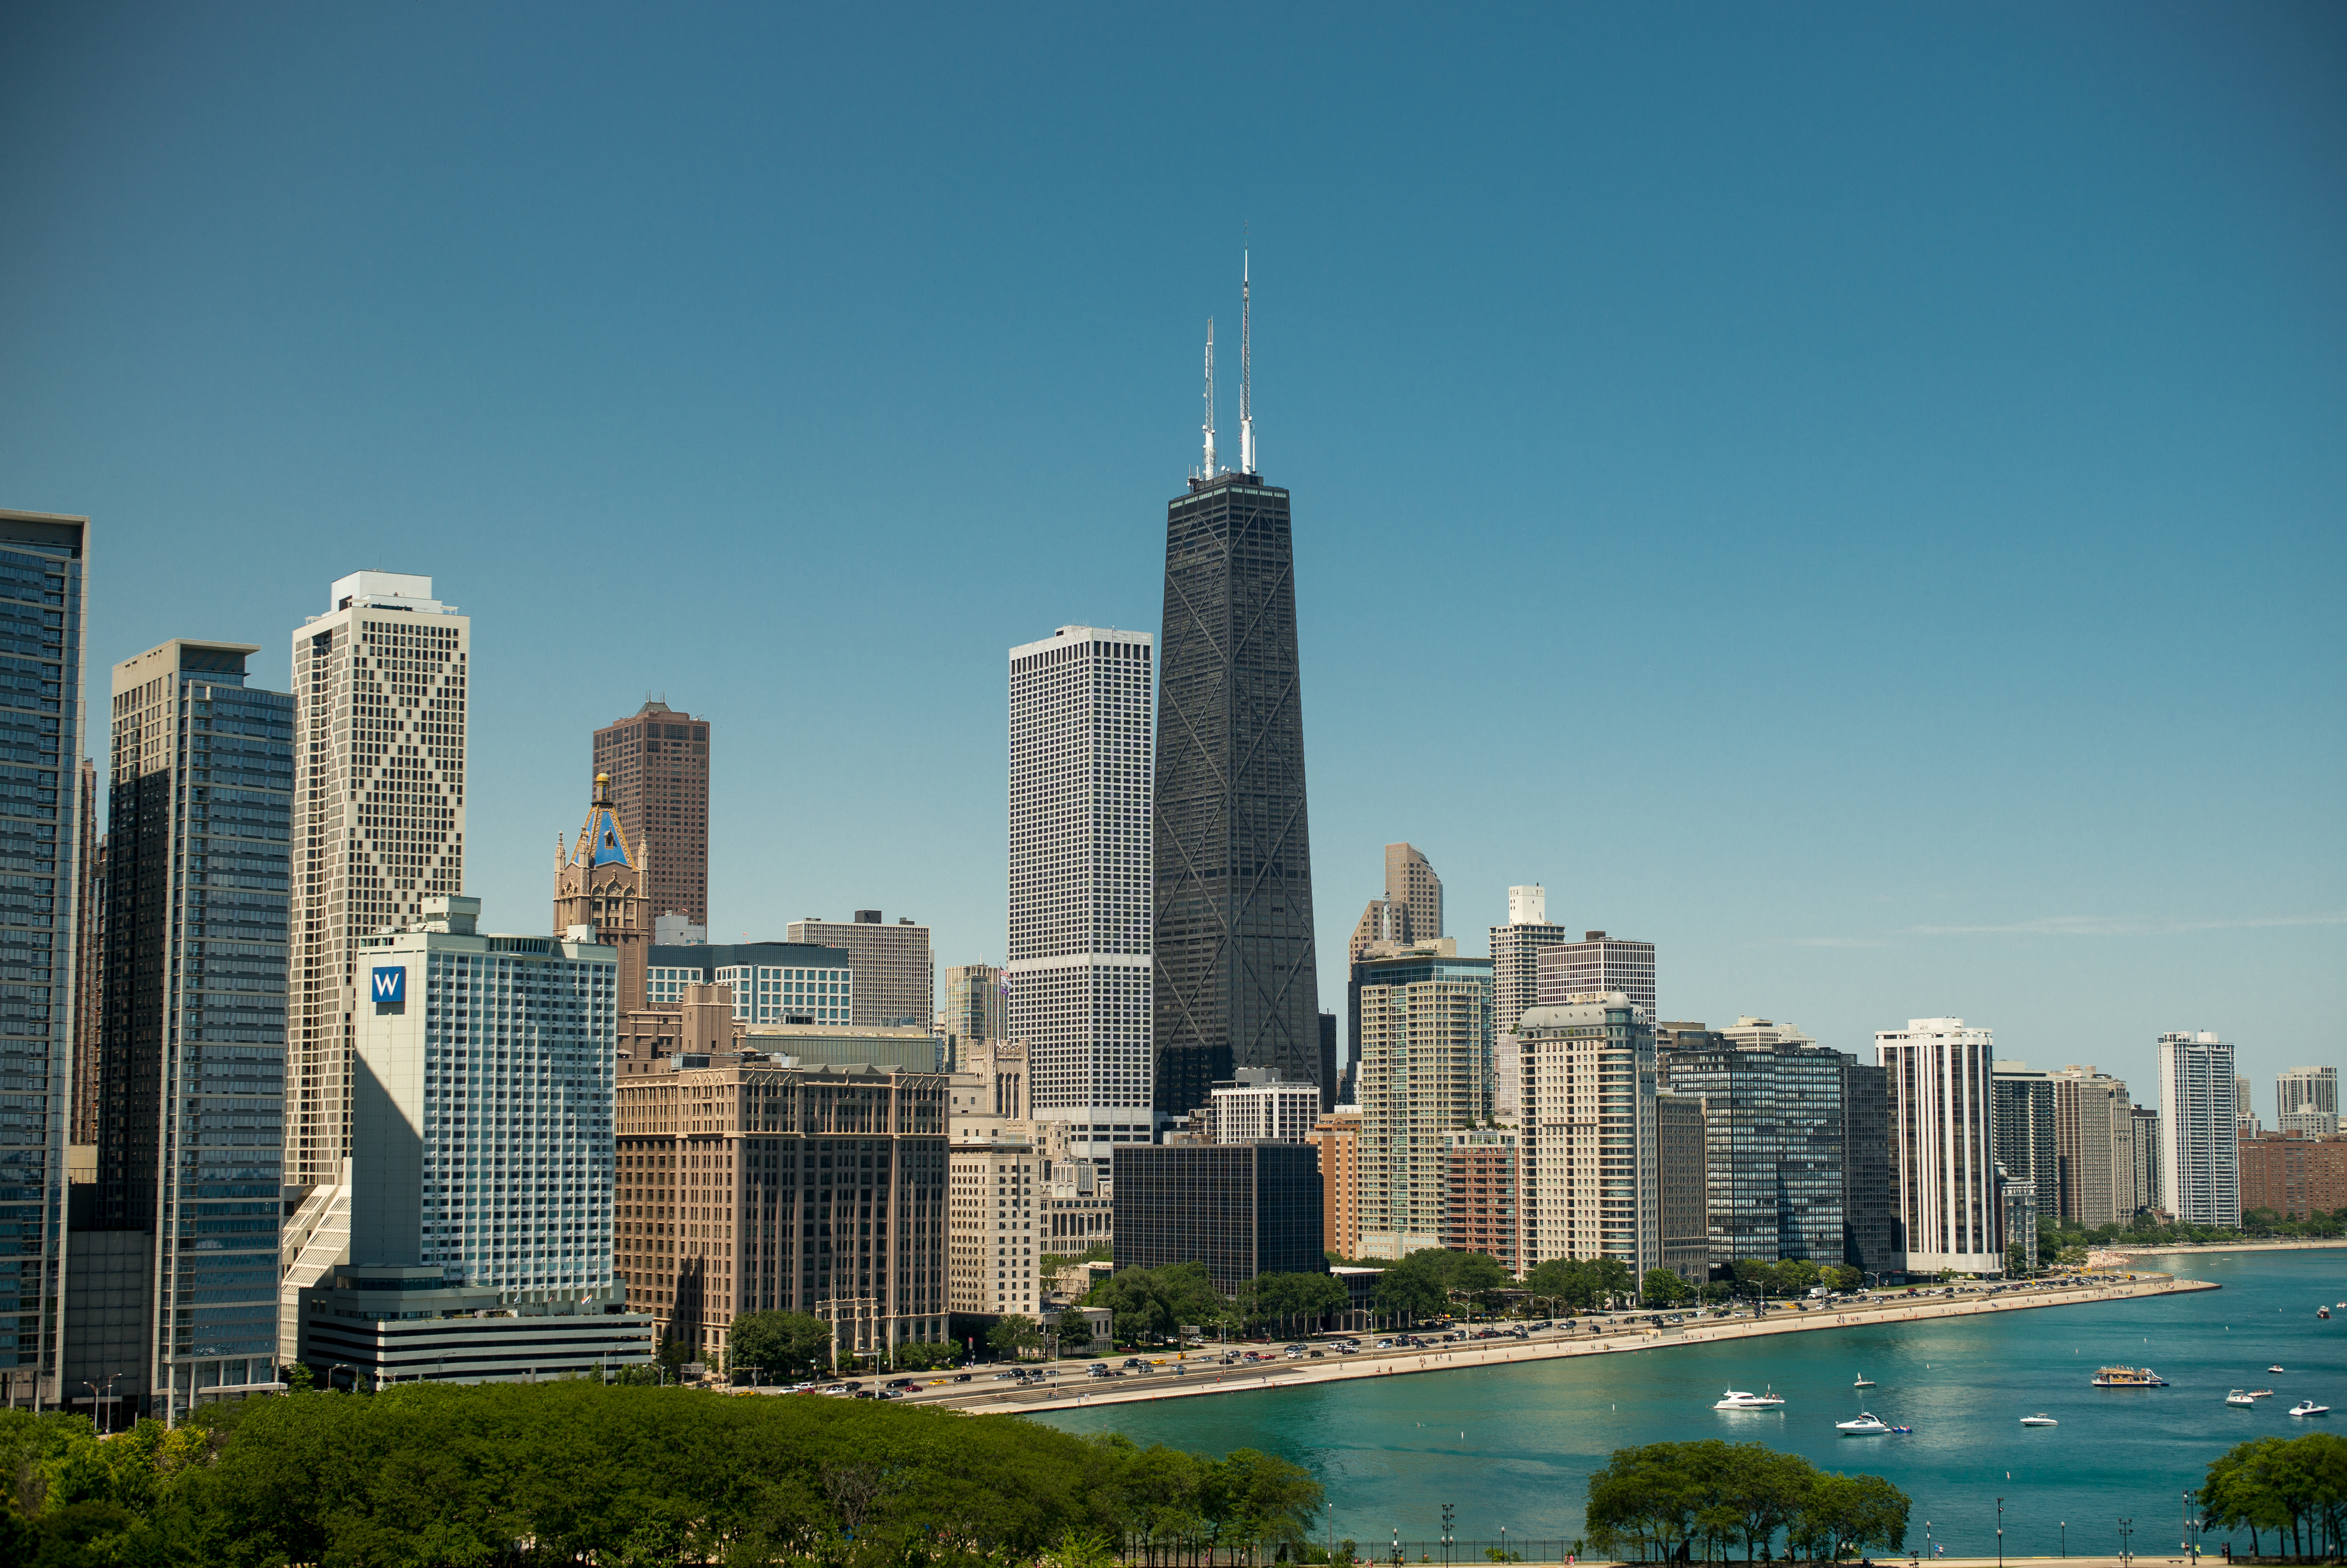
coast, horizon, sky, skyline, shore, lake, building, city, skyscraper, cityscape, downtown, summer, travel, clear, reflection, tower, drive, usa, landmark, chicago, blue, tower block, m, illinois, 50, center, john, michigan, leica, 240, summilux, hancock, metropolis, streeterville, urban area, geographical feature, human settlement, metropolitan area